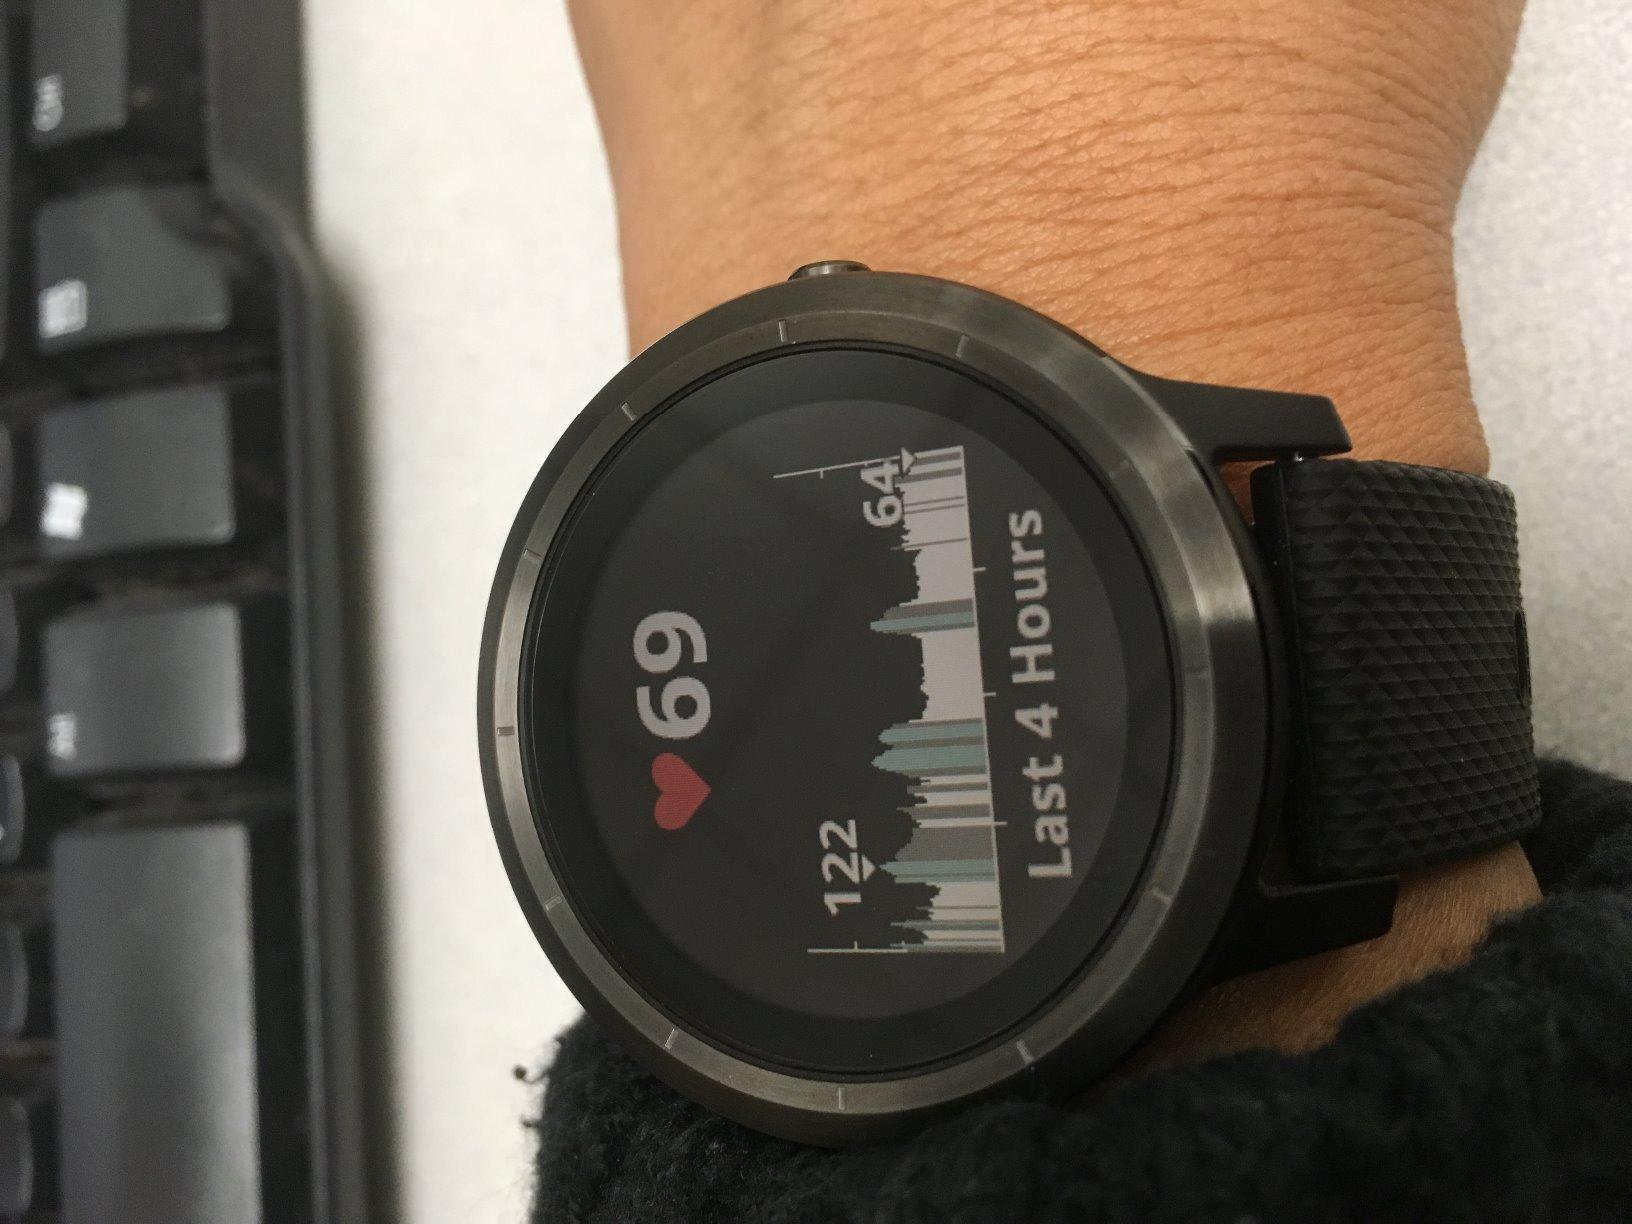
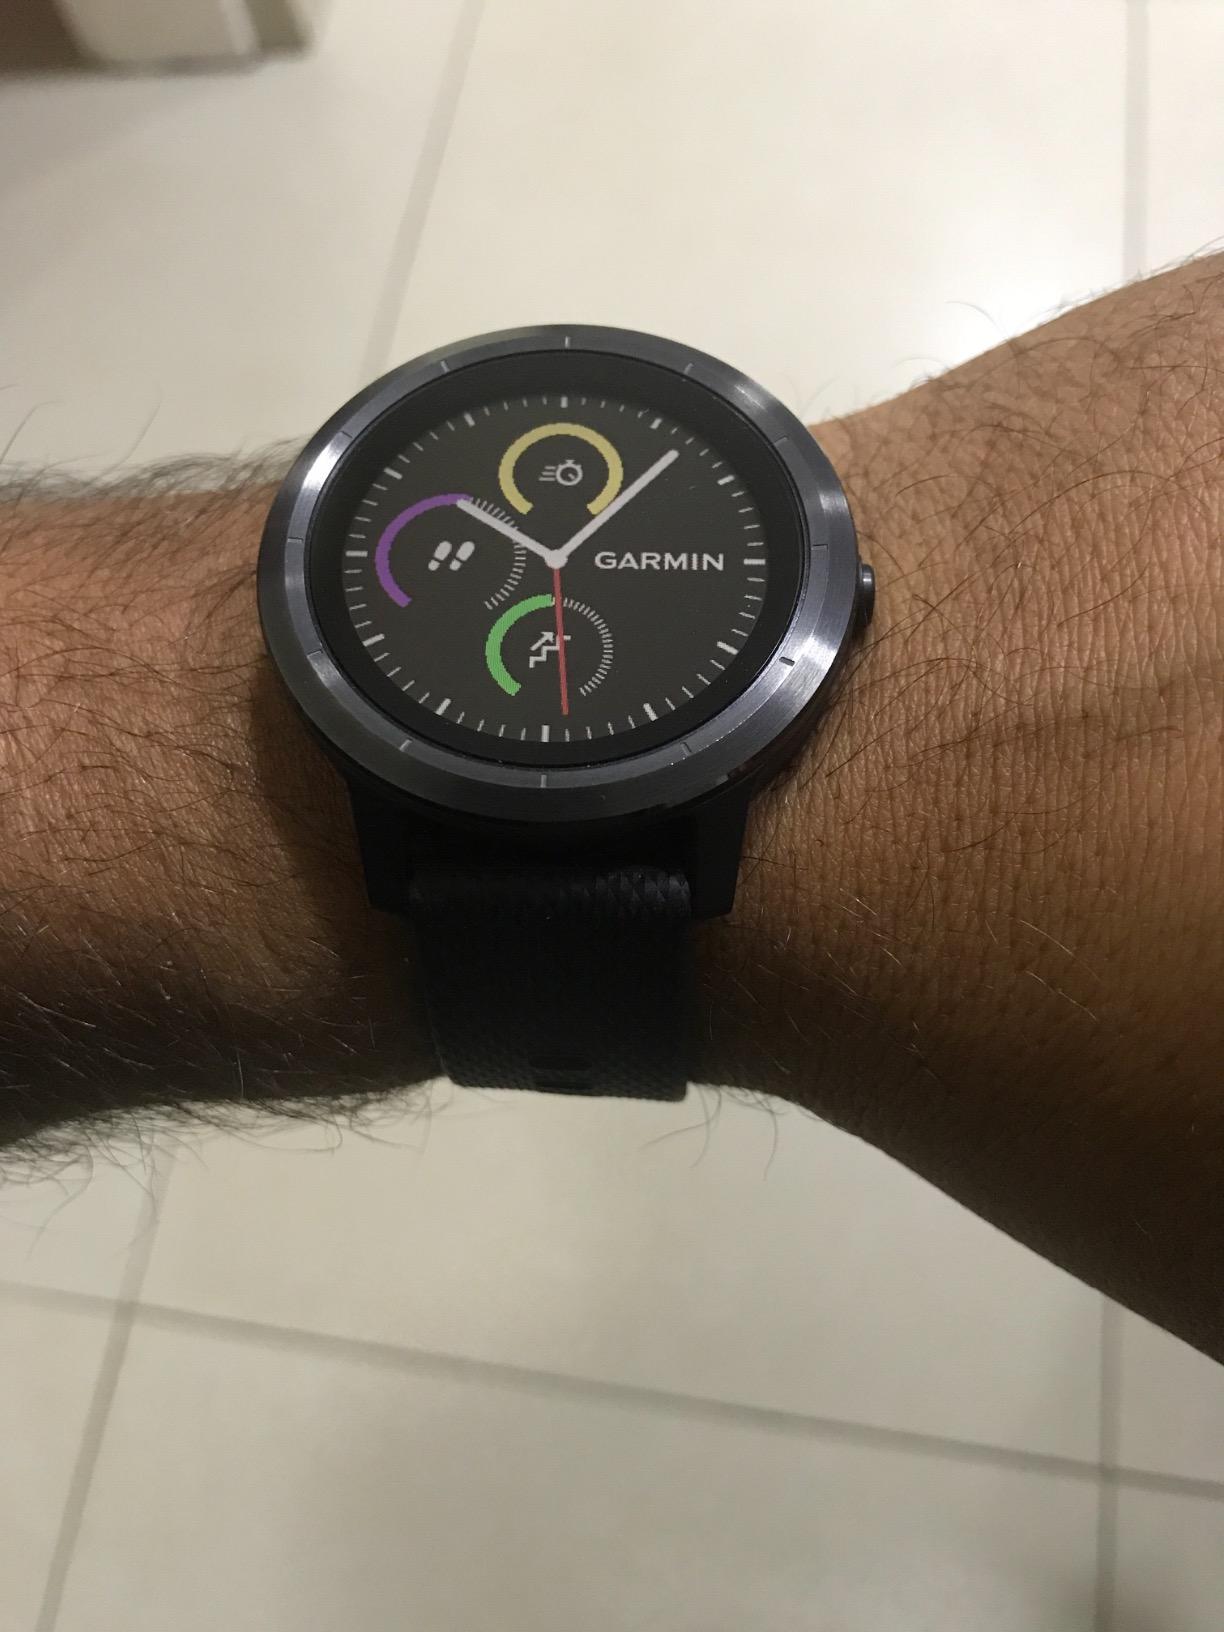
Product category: smartwatch
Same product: yes